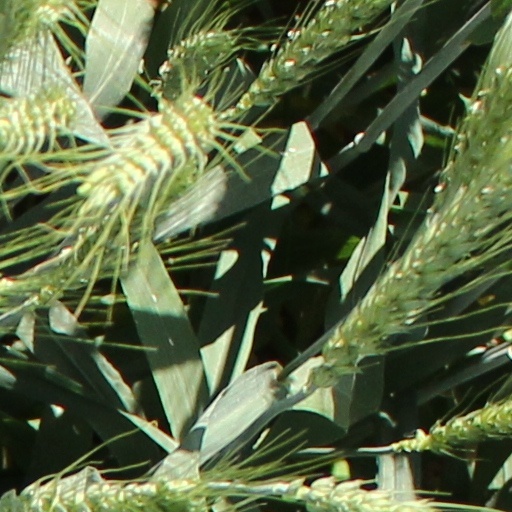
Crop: wheat